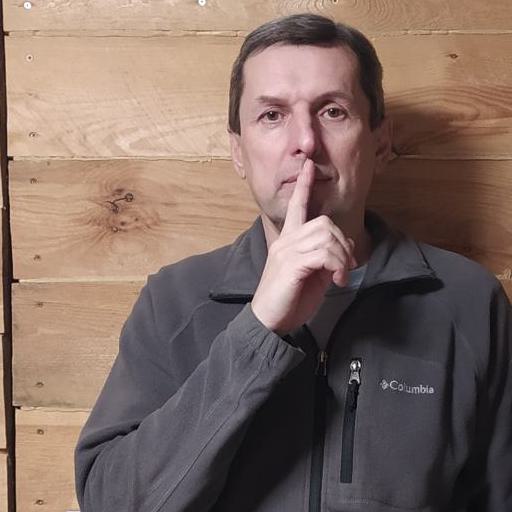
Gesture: mute